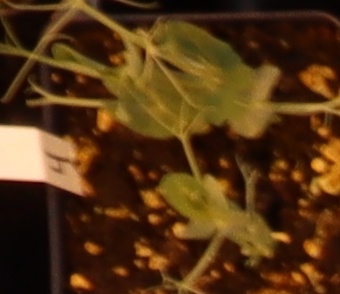
Label: Field Pea